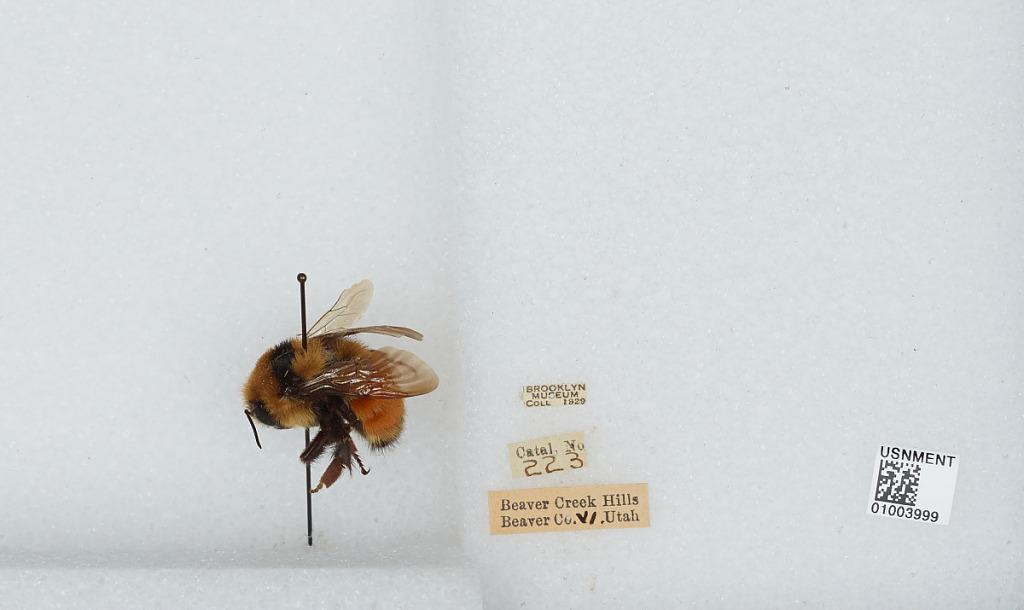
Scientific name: Bombus (Pyrobombus) huntii Greene
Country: United States
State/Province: Utah
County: Beaver
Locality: Beaver Creek Hills
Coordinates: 38.2689, -112.552